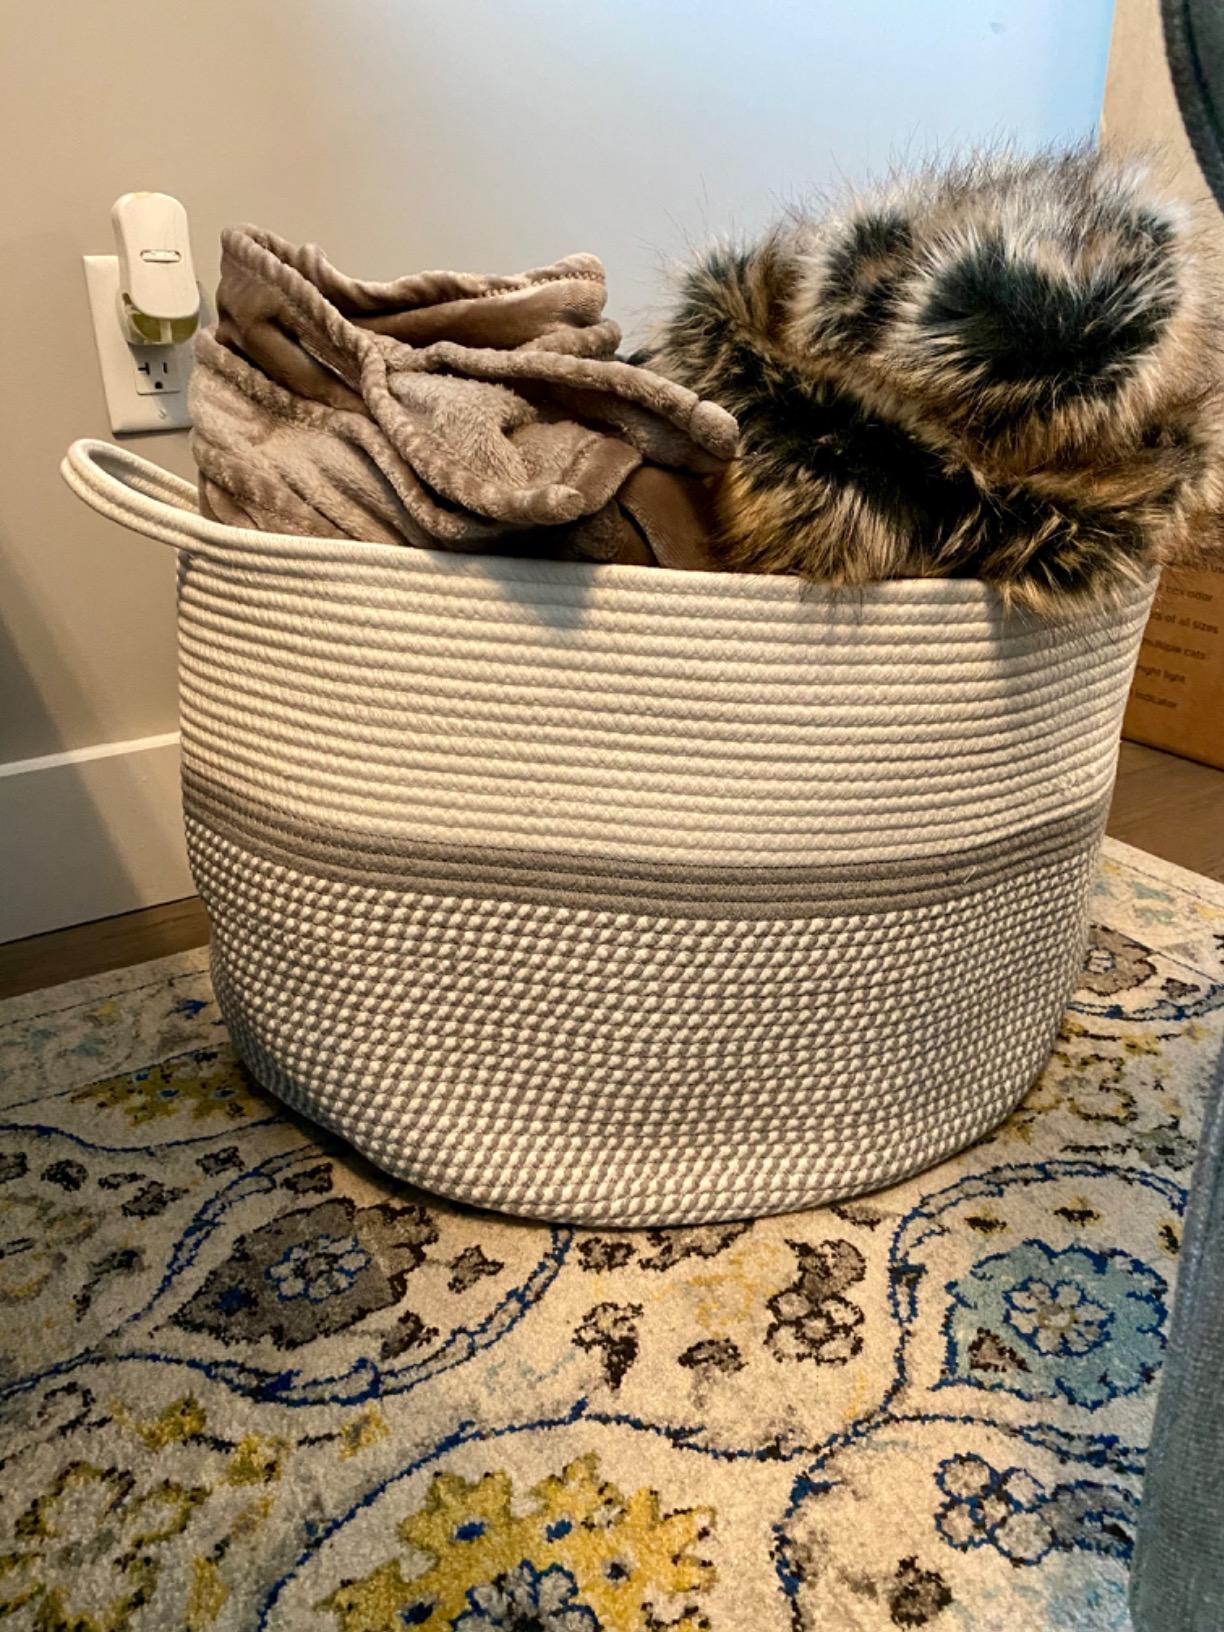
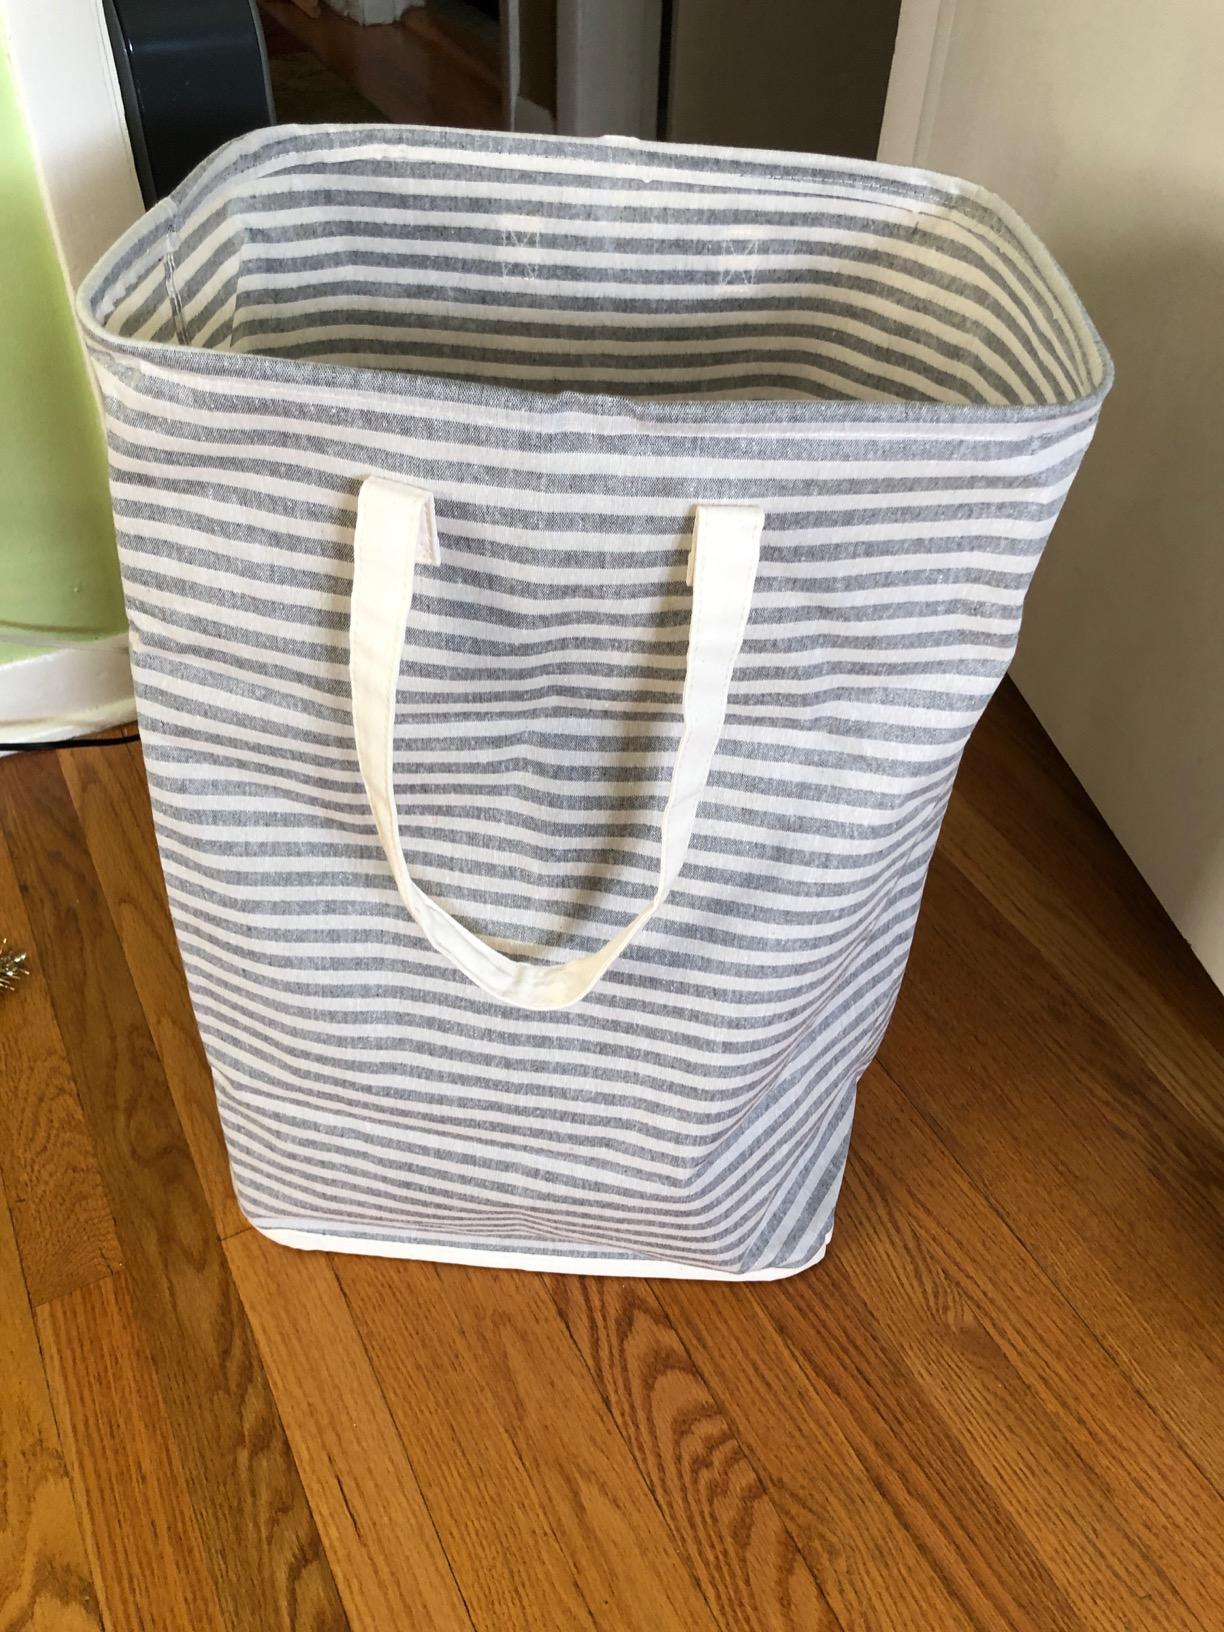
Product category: items_hamper
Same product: no